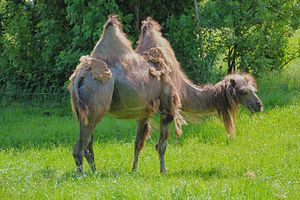
Givskud
Givskud er en lille by i Sydjylland med 593 indbyggere, beliggende i Givskud Sogn. Byen ligger i Vejle Kommune og hører til Region Syddanmark.